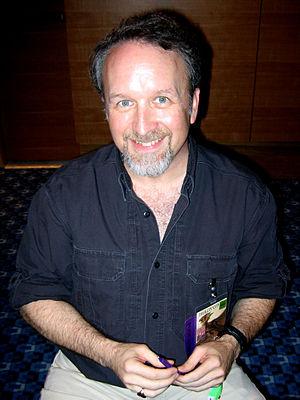
Michael A. Stackpole, né le 27 novembre 1957 à Wausau dans le Wisconsin, est un auteur de roman de science-fiction. Il vit dans l'Arizona.